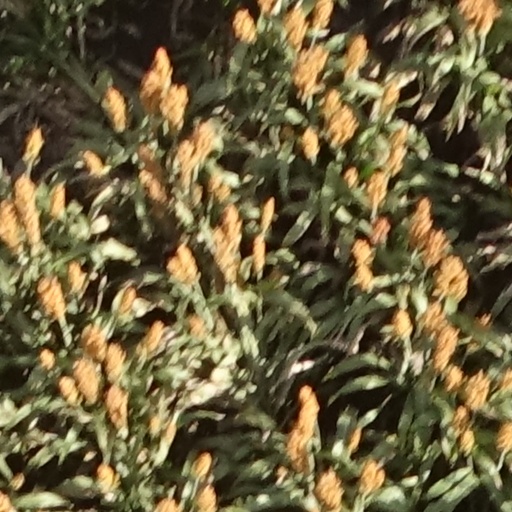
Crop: sorghum